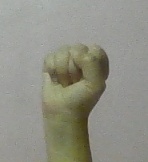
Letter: saad